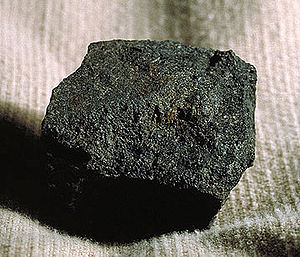
Stenkul
Billede af stenkul.
Stenkul er det næst-nederste lag, ud af fire, forskellige kularter.